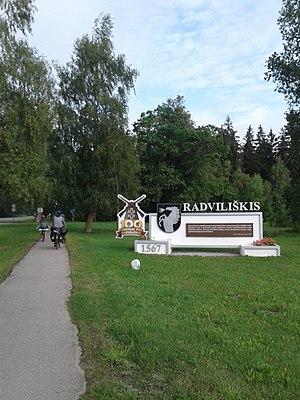
Panneau d'entrée de Radviliškis en août 2019.
Radviliškis est une ville du nord de la Lituanie, de l'Apskritis de Šiauliai. Sa population est de 19404 habitants au recensement de 2009.